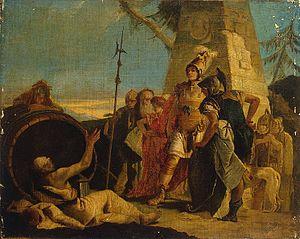
Cette page fournit une liste chronologique de peintures du vénitien Giambattista Tiepolo.